2021 Women's March

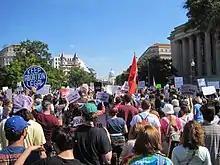
October 2021 Women's March in Washington, D.C.

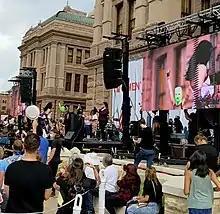
The band Pussy Riot performing in the rally at the Texas Capitol in Austin

Roughly 5,000 attendees in Washington D.C. met in Freedom Plaza and marched to the United States Supreme Court Building. Speakers at the rally included Cristela Alonzo, Schuyler Bailar, activist Monica Simpson, and Planned Parenthood president Alexis McGill Johnson.